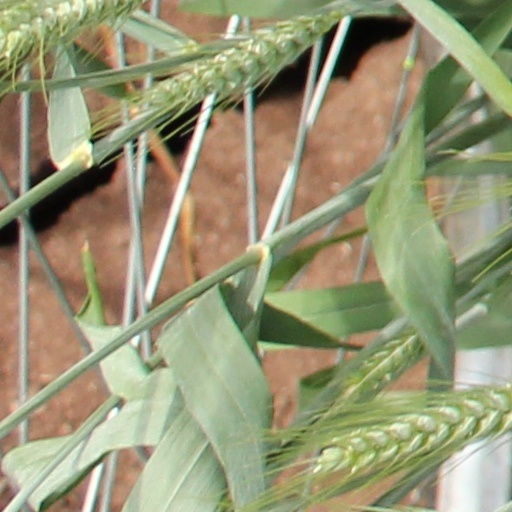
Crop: wheat